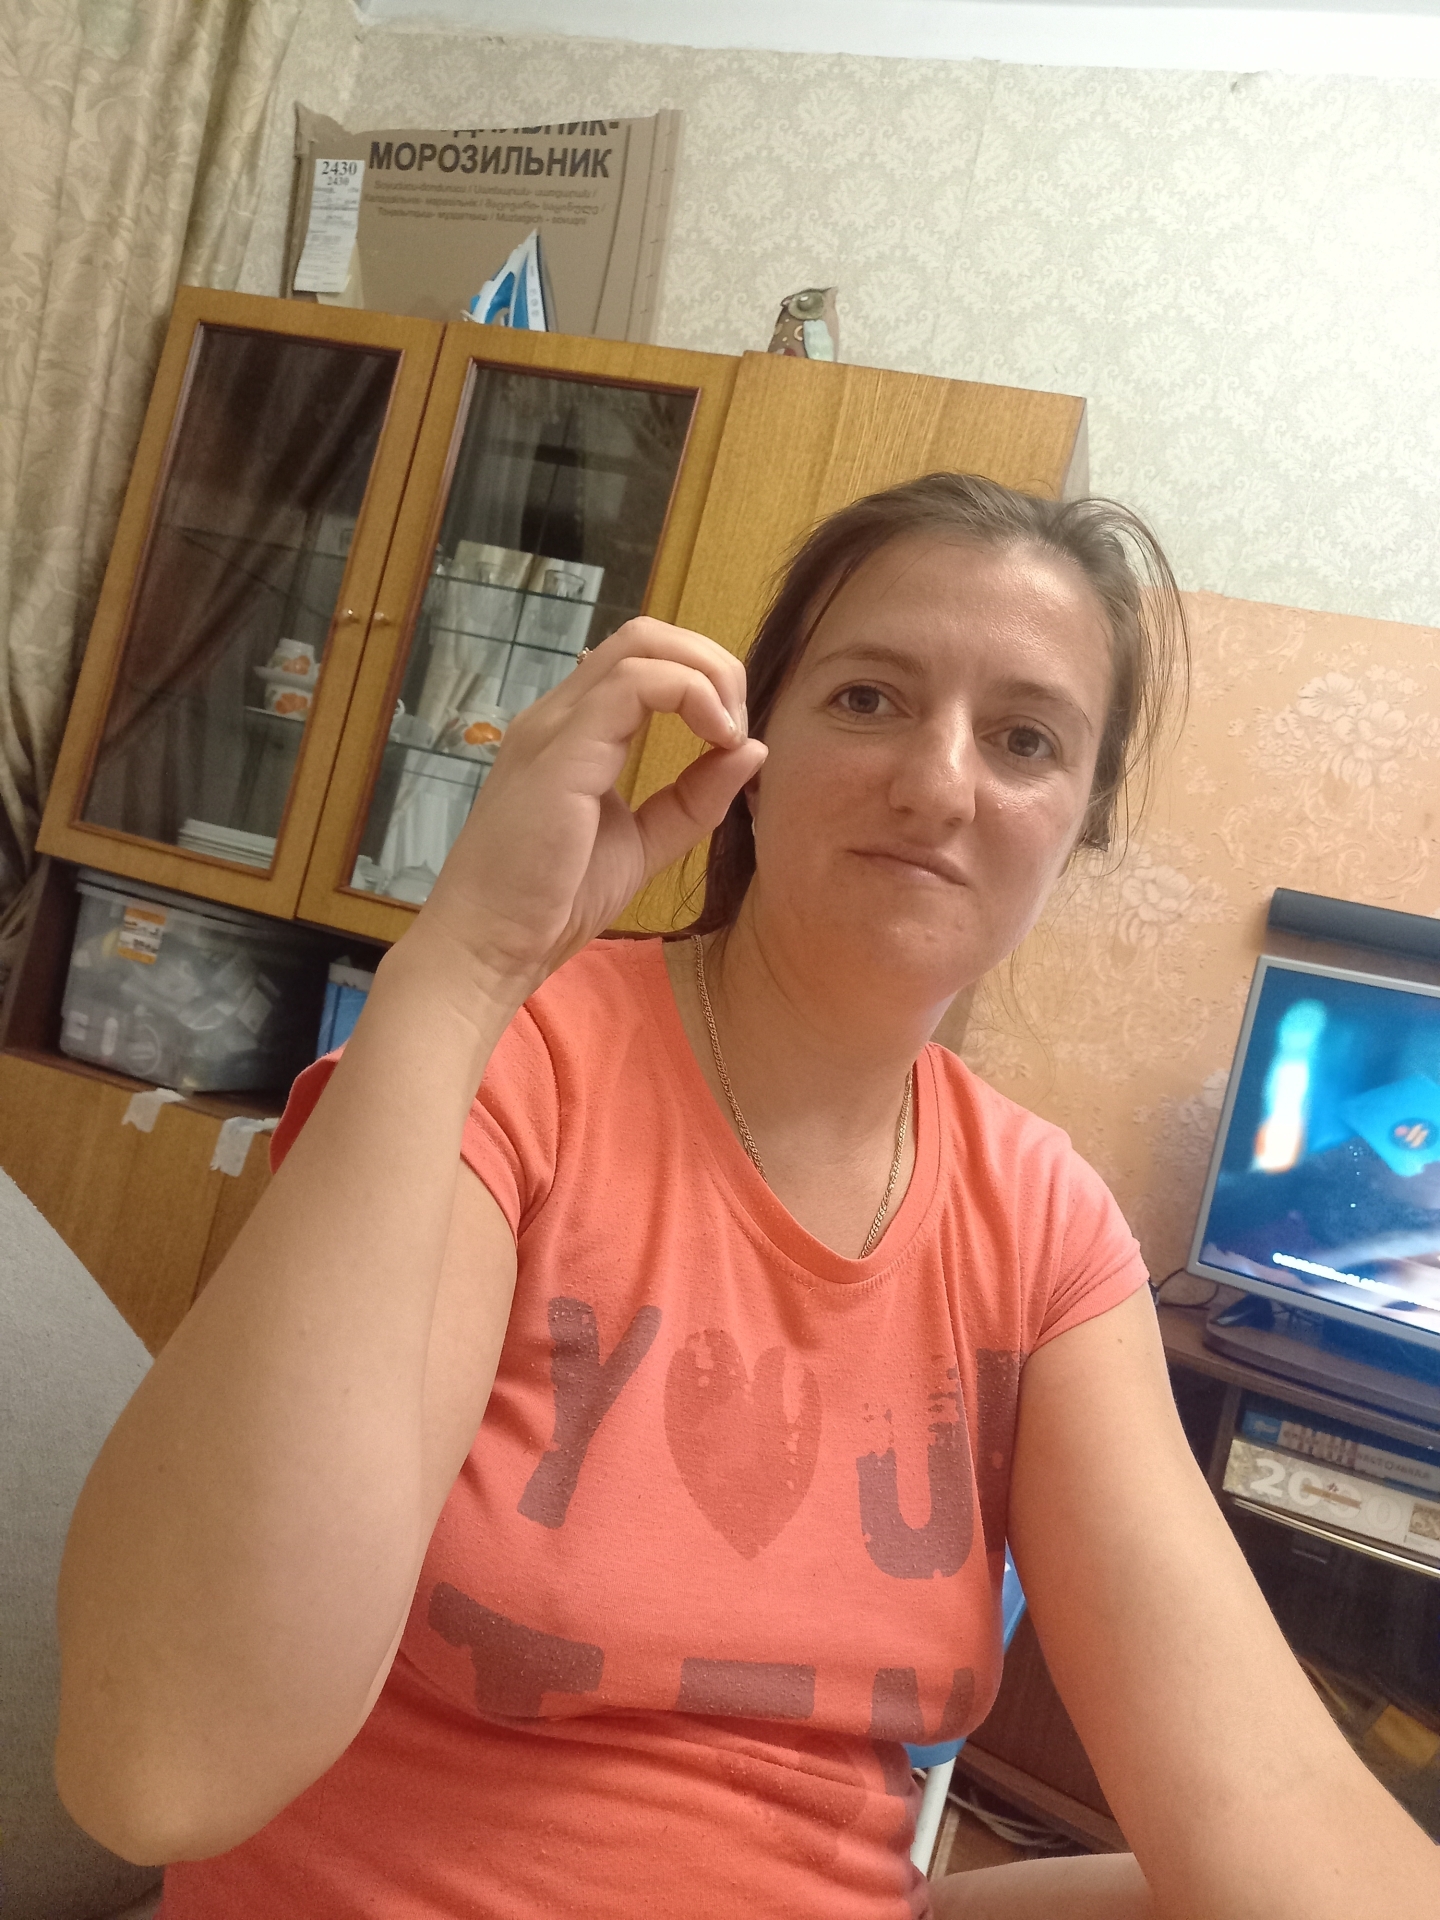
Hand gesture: grip